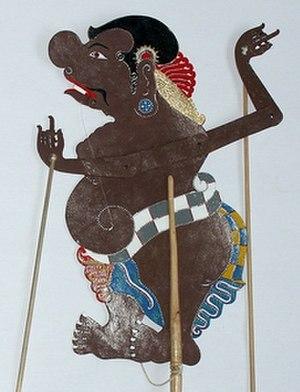
Lombok est une île volcanique d'Indonésie, située en mer de Bali entre les îles de Bali et de Sumbawa. Elle fait partie des petites îles de la Sonde. Sa superficie est de 4 739 km².